1st Australian Tunnelling Company

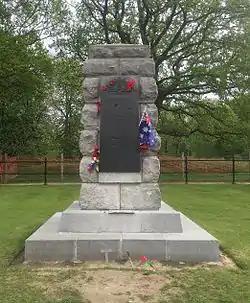
Hill 60, 1st Australian Tunnelling Company Memorial

There is a memorial to the 1st Australian Tunnelling Company at the Hill 60 Memorial Park at Zillebeke. The current memorial was inaugurated in 1923 and replaces an earlier structure, which had been erected by the tunnellers themselves in 1919. The brass plaque on the front of the memorial bears an inscription and several bullet holes from the Second World War.